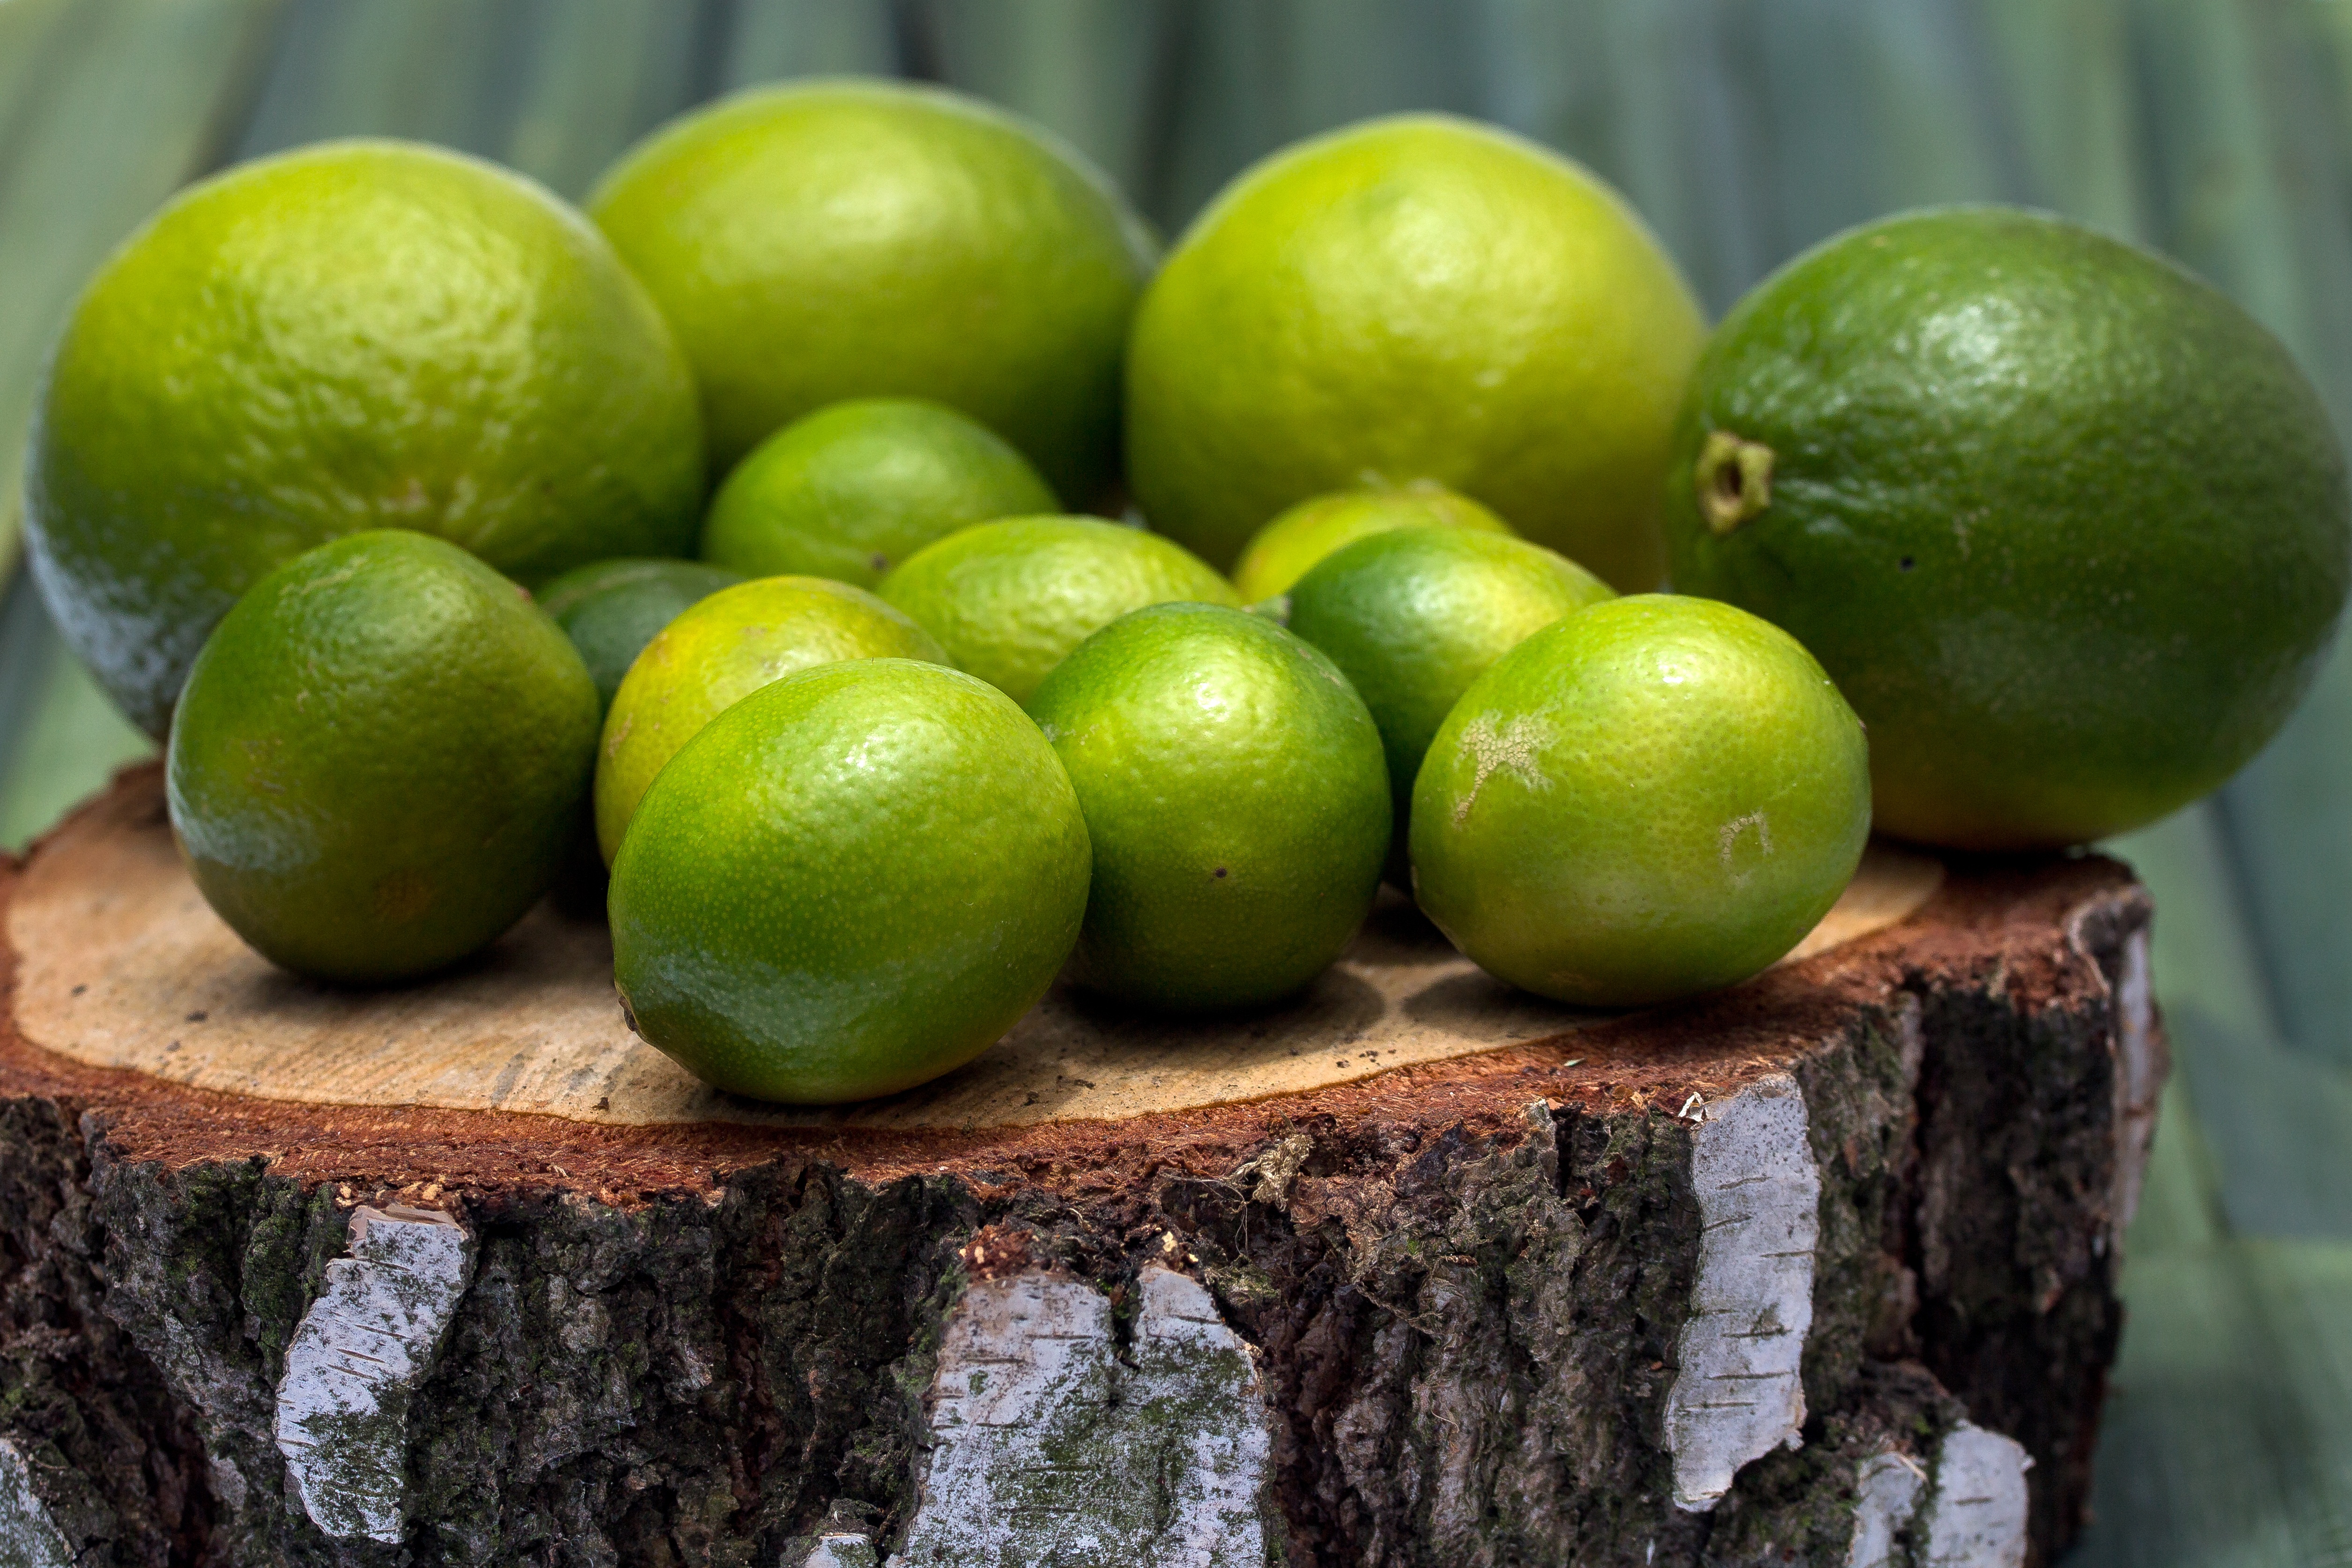
plant, fruit, flower, food, green, produce, lime, fruits, citrus, citrus fruits, flowering plant, land plant, key lime